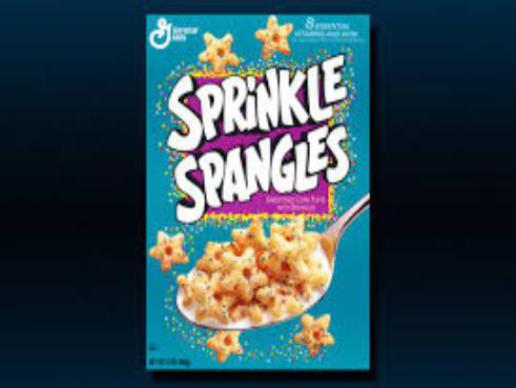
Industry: Food